The Colors of Space

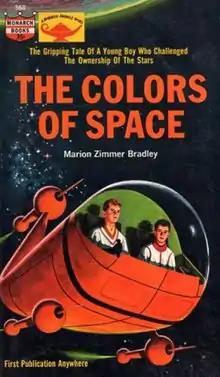
First edition cover art of Ralph Brillhart published by Monarch Books

The Colors of Space is a 1963 science fiction novel by Marion Zimmer Bradley.